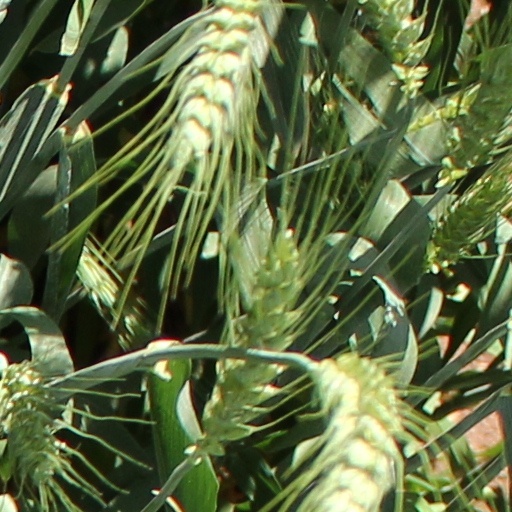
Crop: wheat